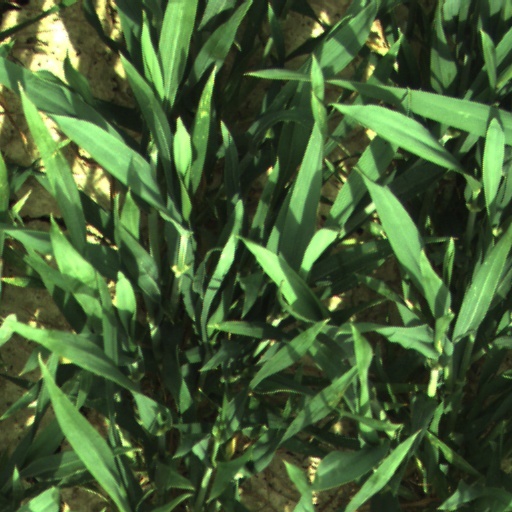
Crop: wheat